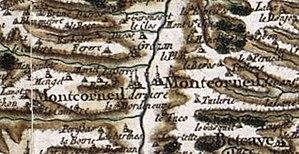
Moncorneil-Grazan sur la carte de Cassini de 1770.
Moncorneil-Grazan est une commune française située dans le département du Gers en région Occitanie.
Moncorneil-Devant est une ancienne commune située à Moncorneil-Grazan, dans le département du Gers.
Grazan est une ancienne commune située à Moncorneil-Grazan, dans le département du Gers.
Moncorneil-Derrière est une ancienne commune située à Moncorneil-Grazan, dans le département du Gers.